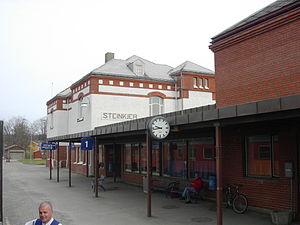
Steinkjer Station
Steinkjer Station er en jernbanestation på Nordlandsbanen, der ligger i byområdet Steinkjer i Norge. Stationen består af flere spor, to perroner og en stationsbygning med kiosk, ventesal og toilet. Stationen er endestation for regionaltogene på Trønderbanen fra Lerkendal og betjenes desuden af fjerntog mellem Trondheim og Bodø.